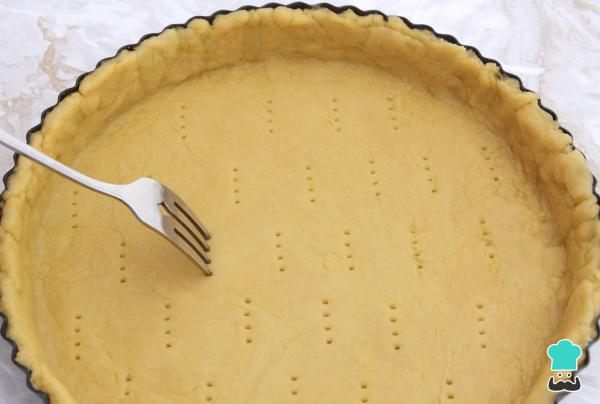
Seguidamente coge un molde de quiche y fórralo con la masa quebrada congelada. Pincha un poco la base de la masa con un tenedor, cóloca por encima un papel vegetal a su medida y cúbrelo con algunas legumbres secas (garbanzos, judías o lentejas servirán) para que hagan de peso. Hornea la masa de la quiche de calabacín y bacon unos 10 minutos aproximadamente. Lo que hacen las legumbres secas encima es ayudar a que la masa de la quiche no se leve, sino que quede plana para poder rellenarla.